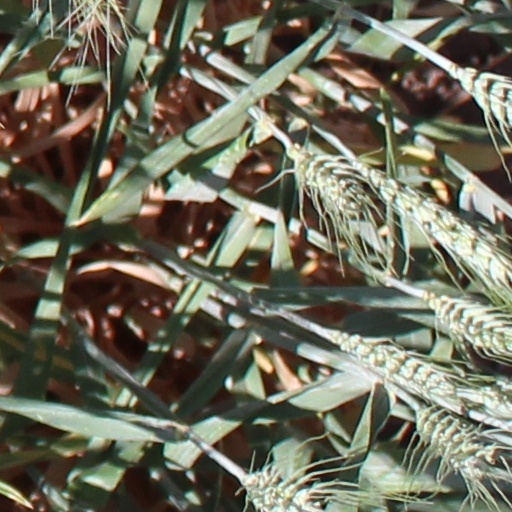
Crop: wheat